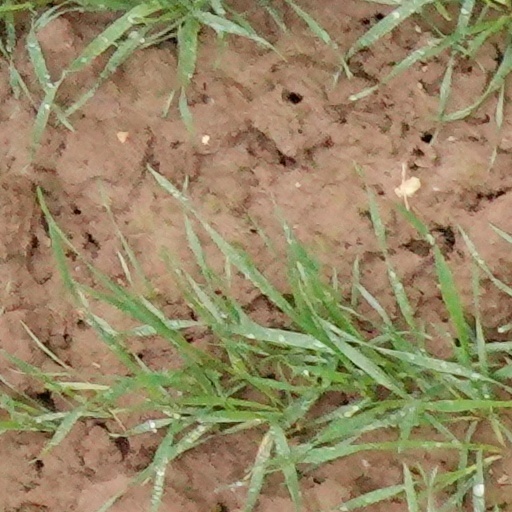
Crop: wheat